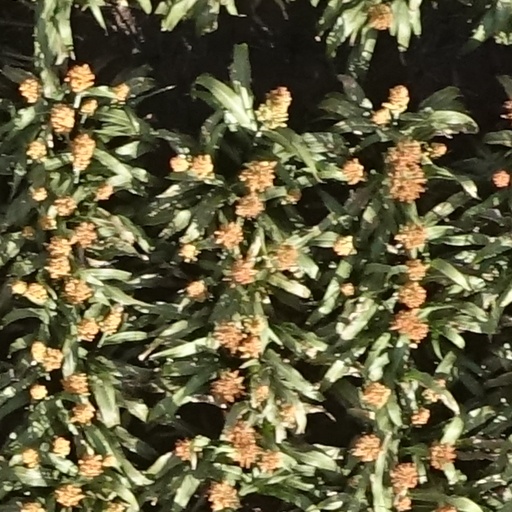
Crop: sorghum